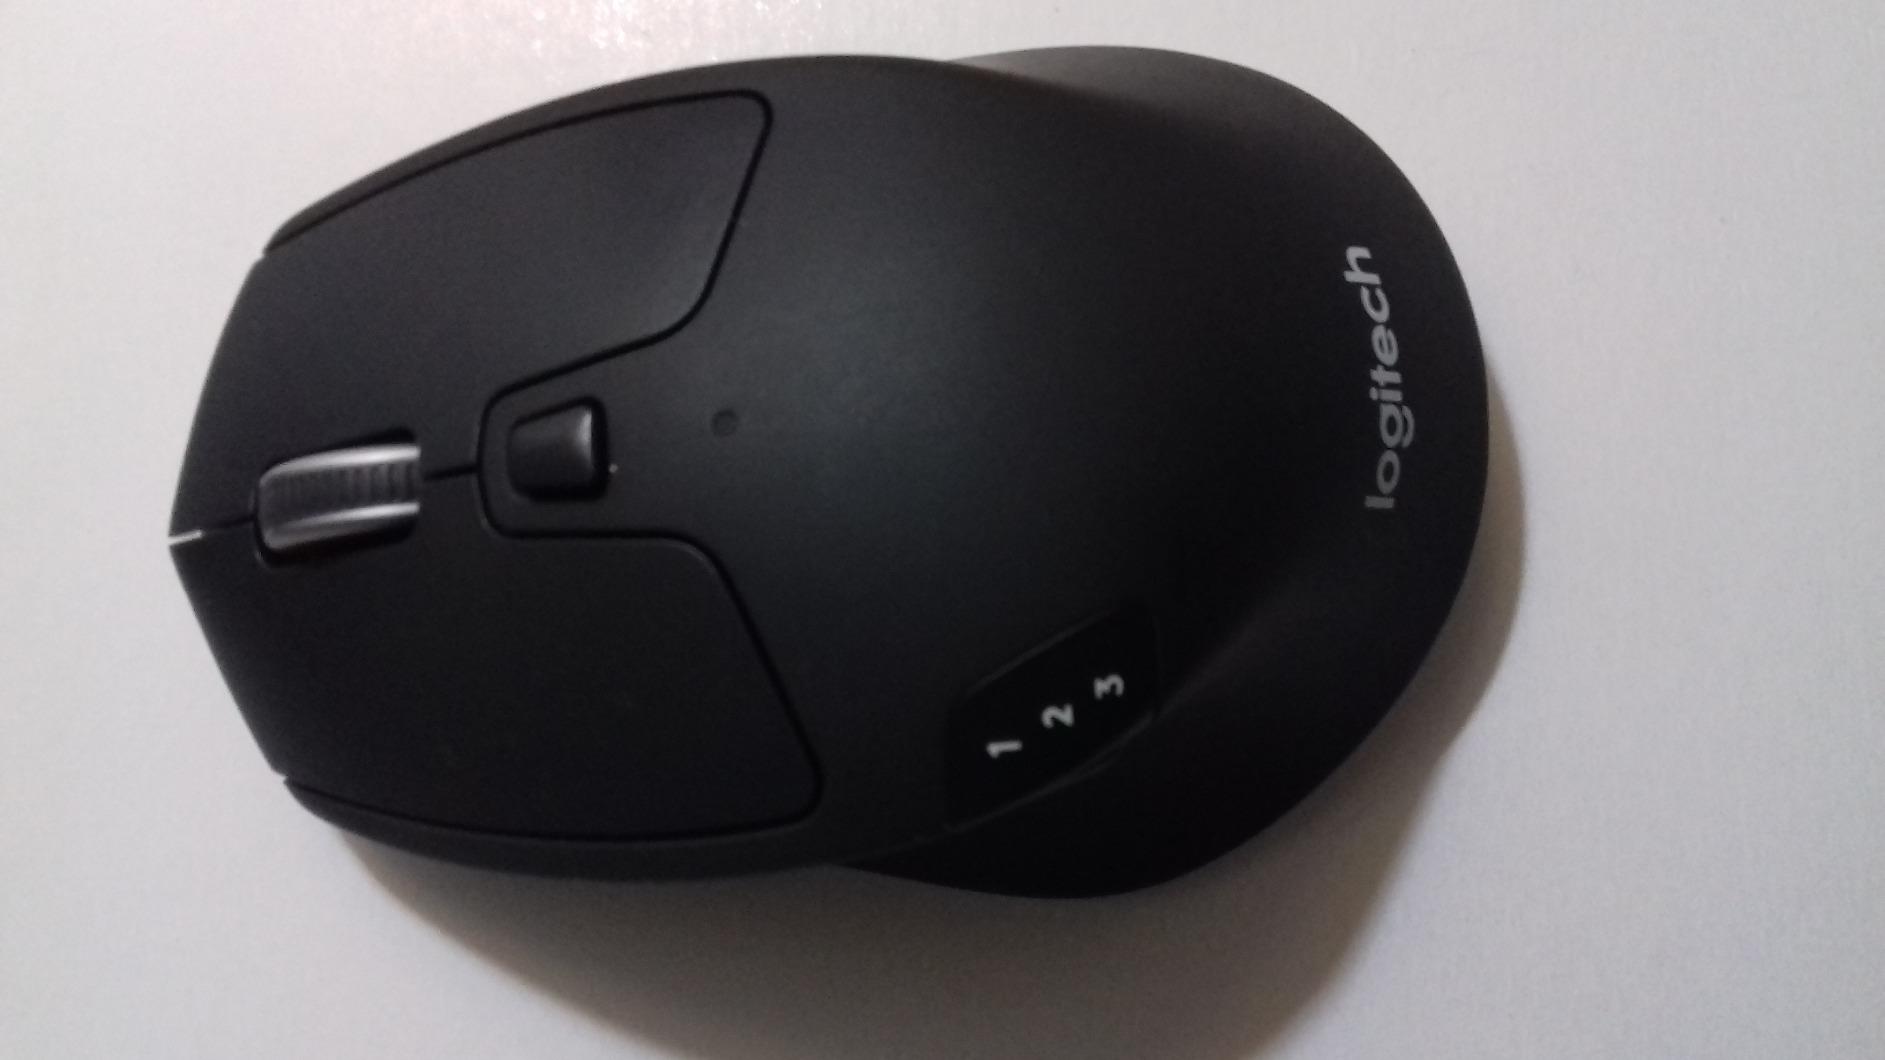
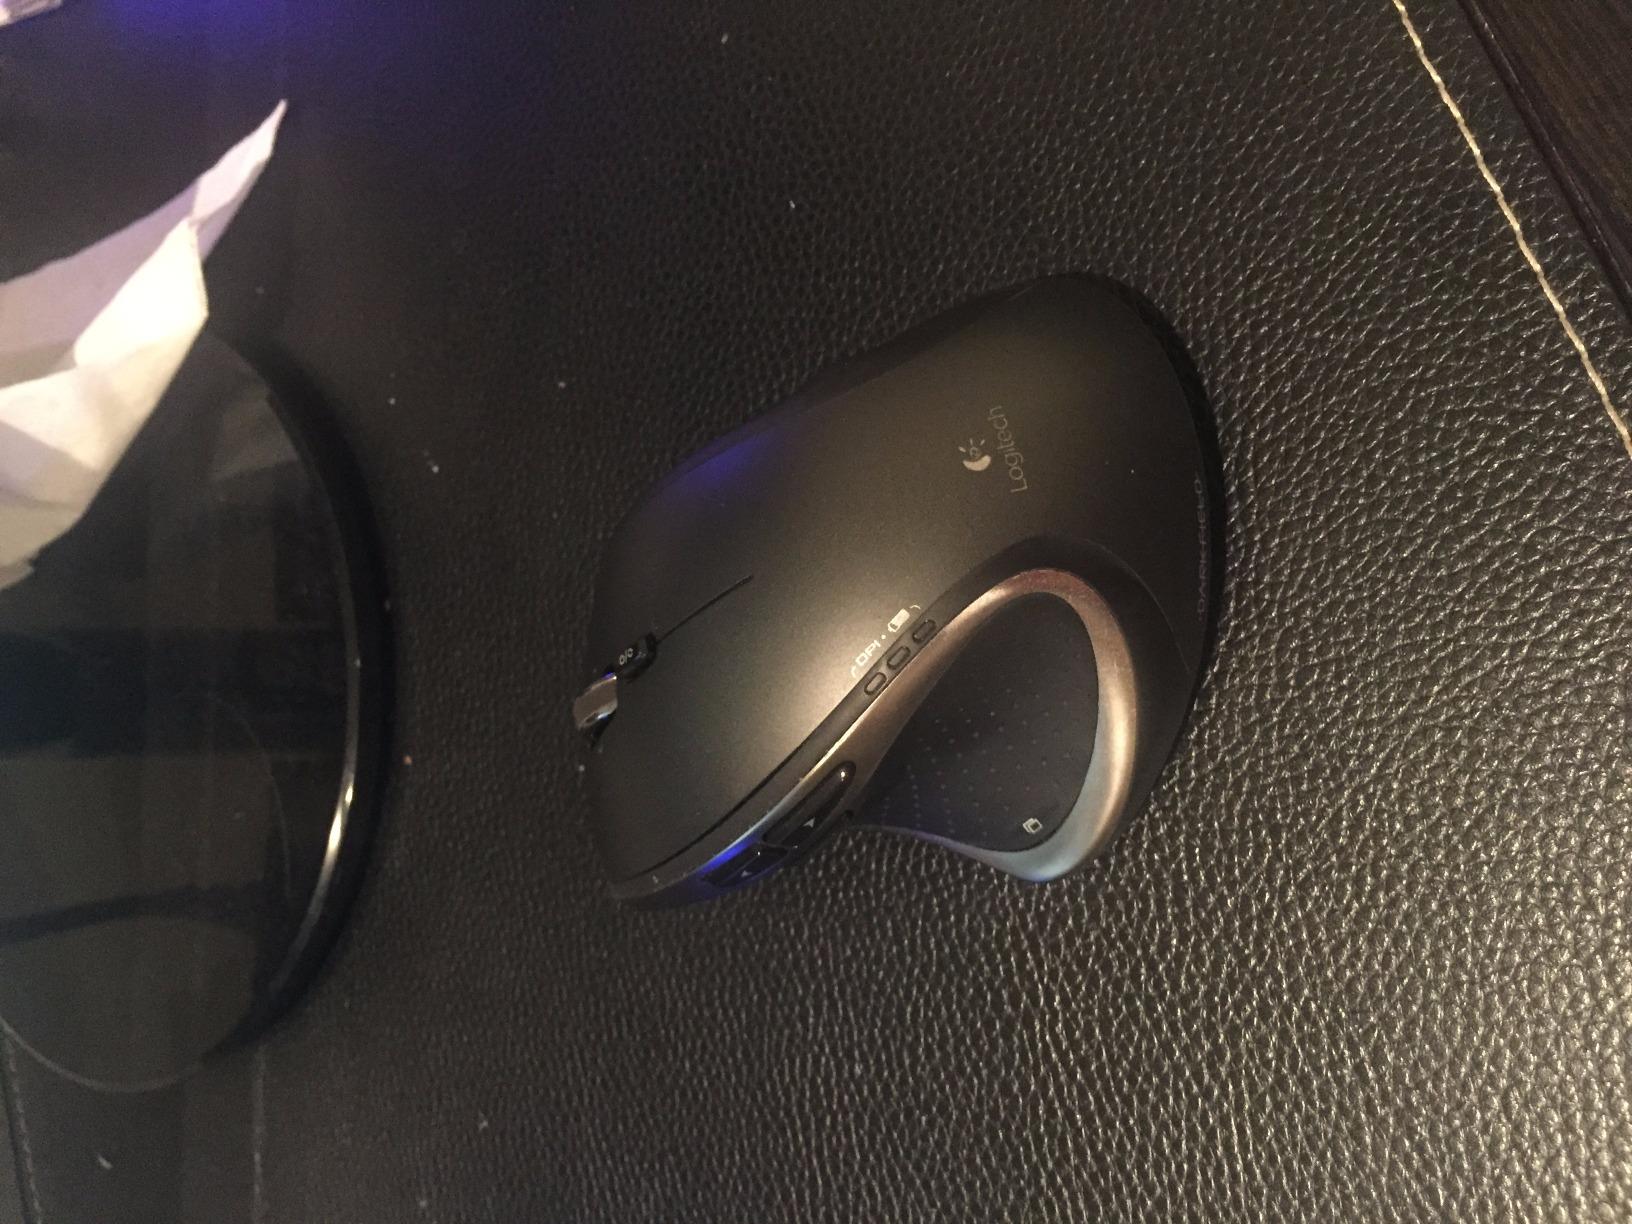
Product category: mouse
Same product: no